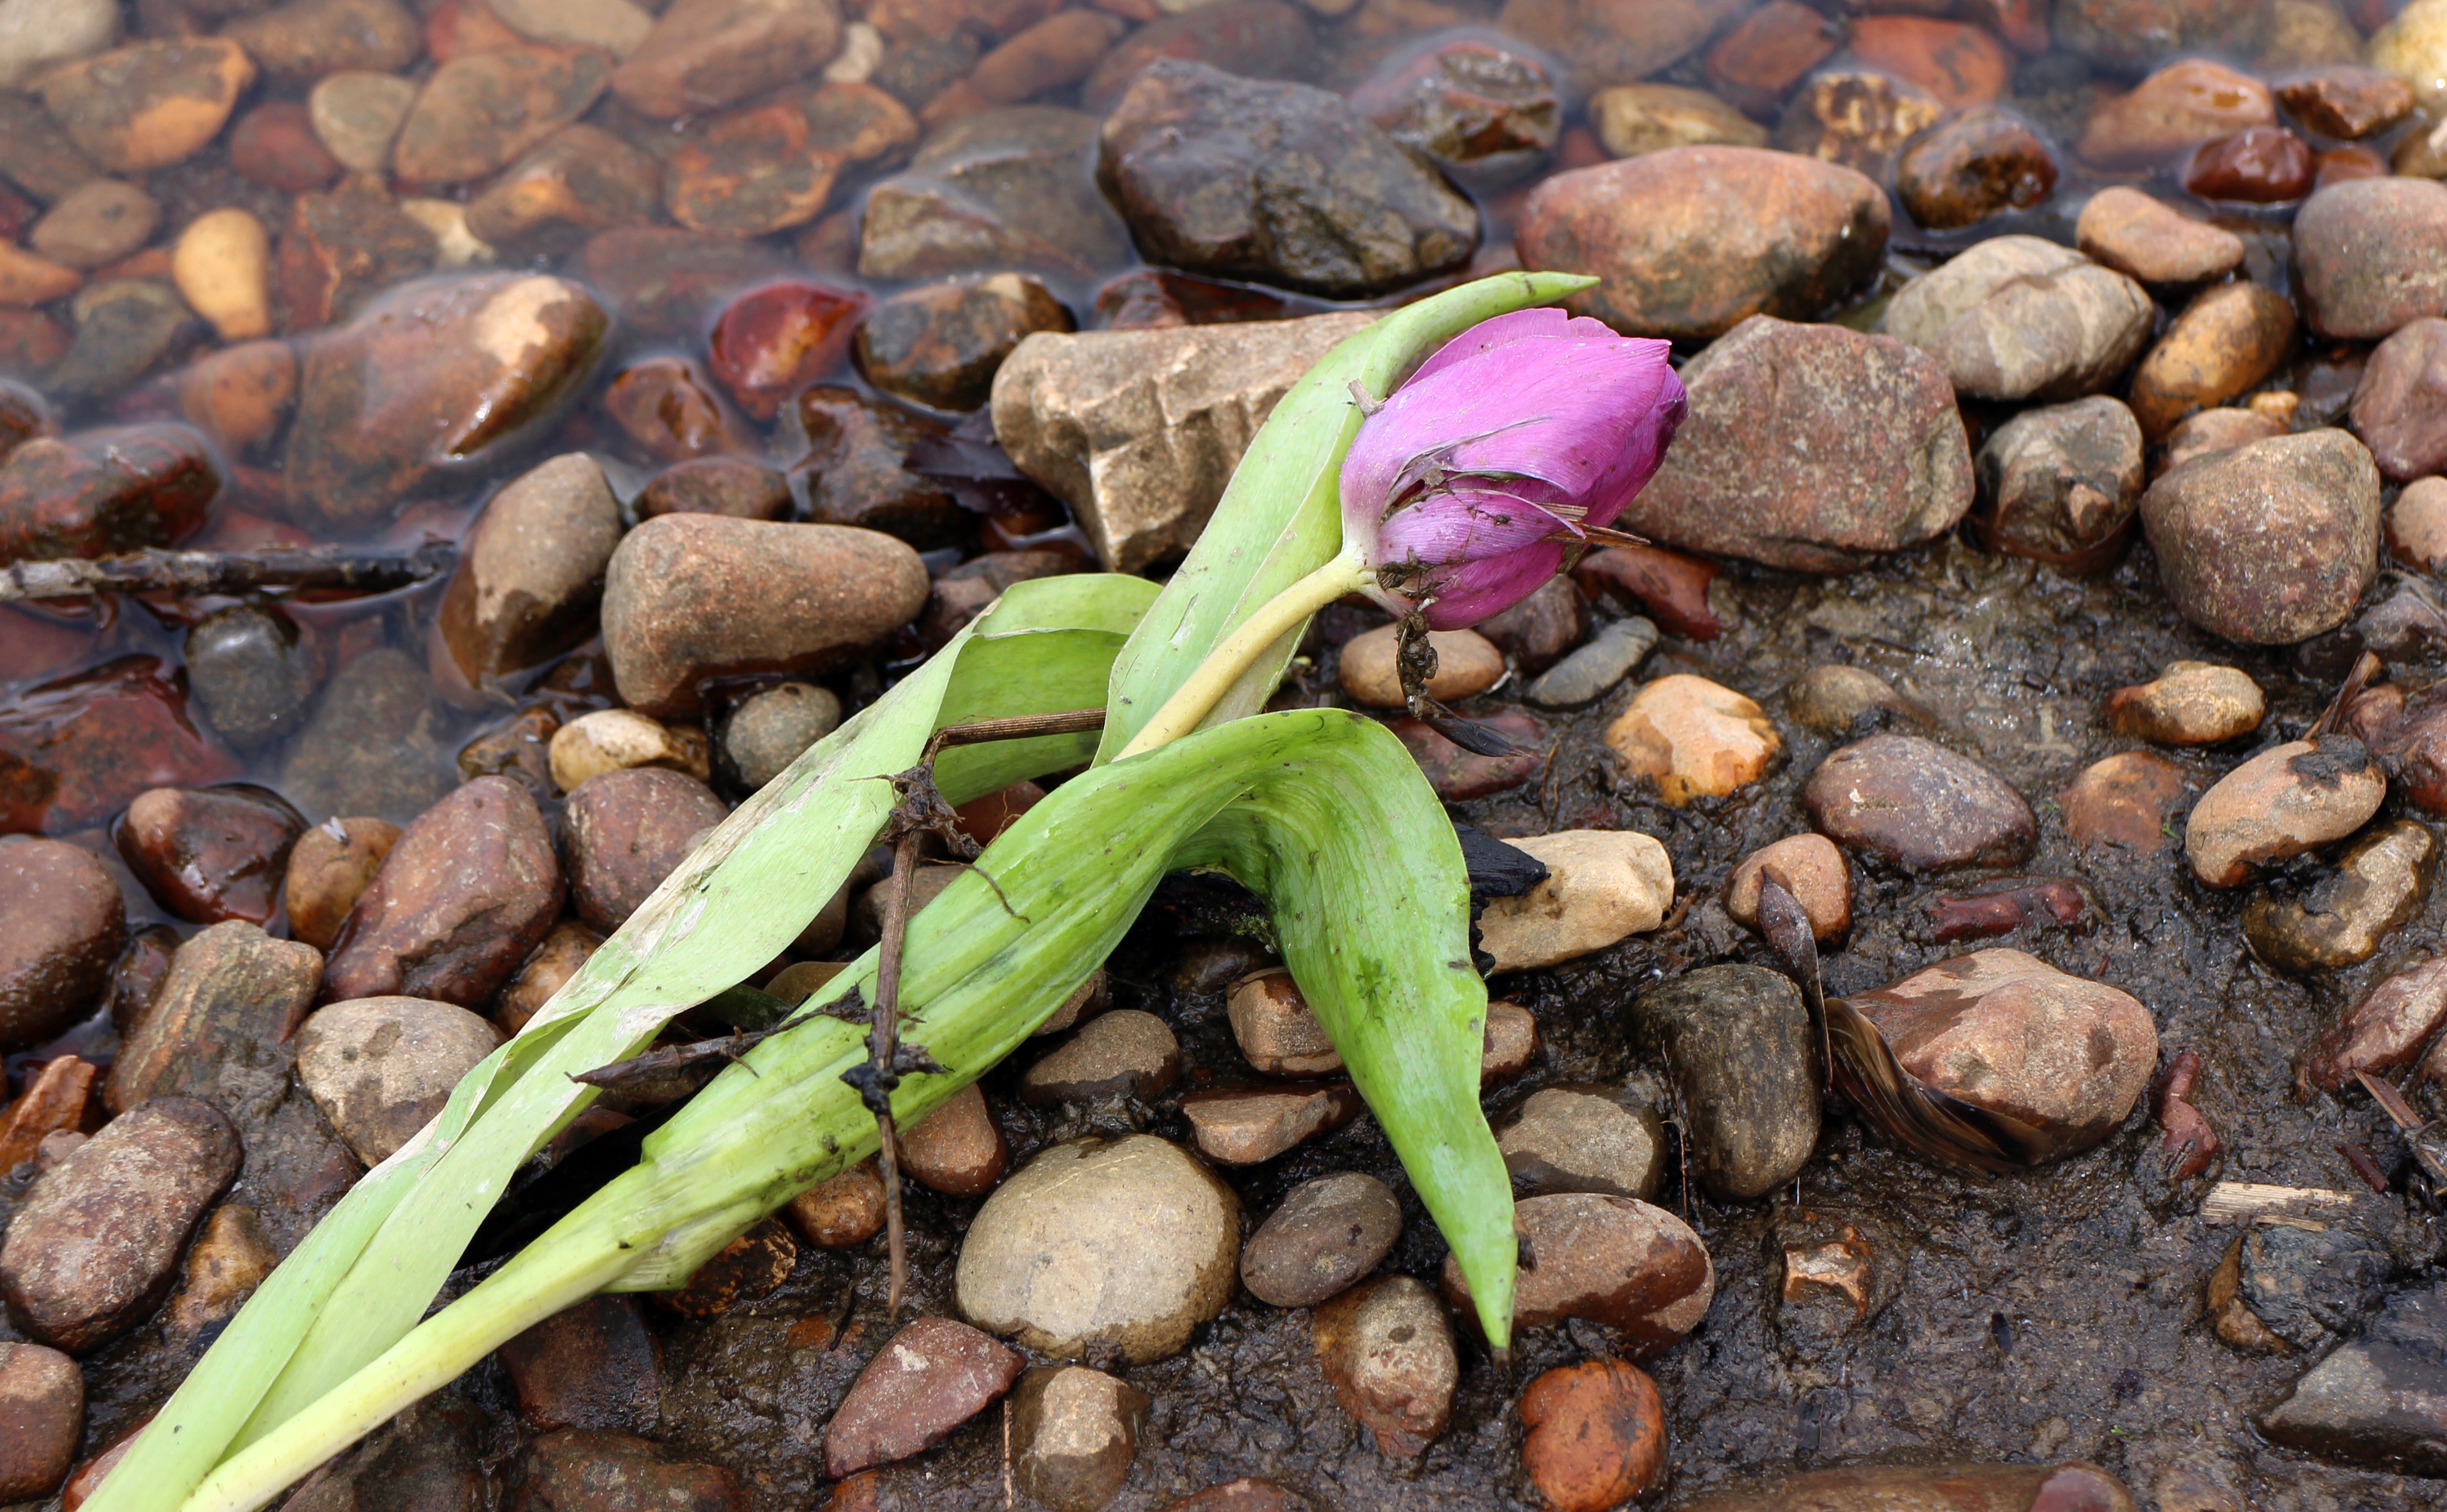
coast, water, rock, flower, tulip, food, produce, vegetable, soil, stones, bank, flotsam and jetsam, grass family, treibsel, schwemmsel